Illinizas Ecological Reserve

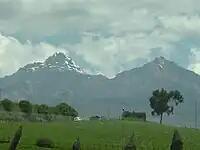
The double peak of The Illinizas

Illinizas Ecological Reserve (sometimes referred to as Illinizas National Park) is a protected area in Ecuador, located in the provinces of Cotopaxi and Pichincha. The reserve consists of 149,900 hectares, and lies 55 kilometers south of Quito.